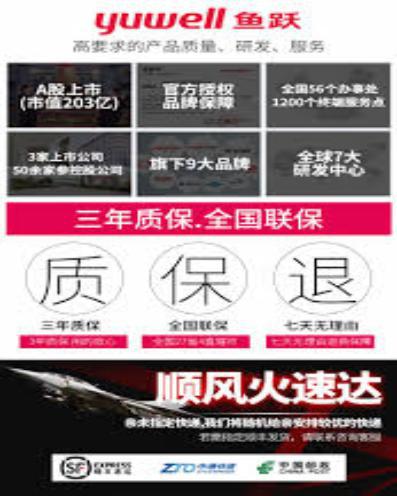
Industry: Medical